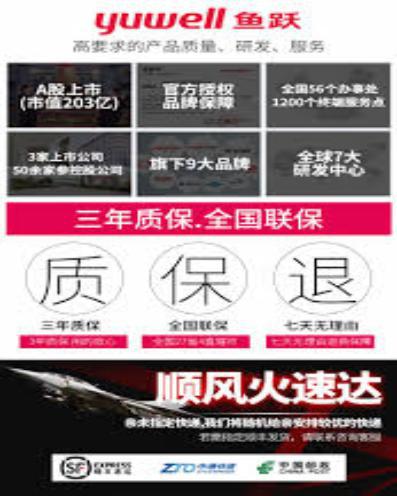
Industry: Medical